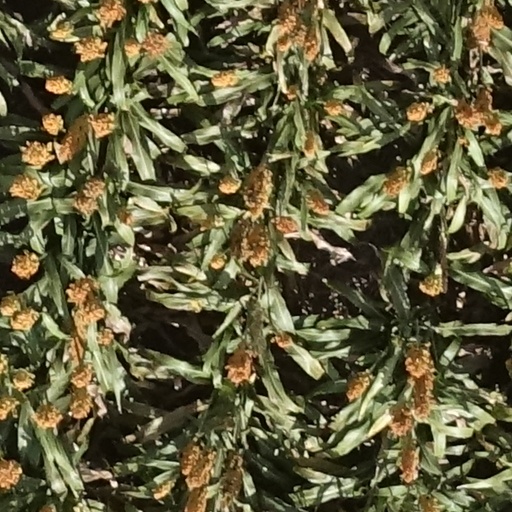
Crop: sorghum